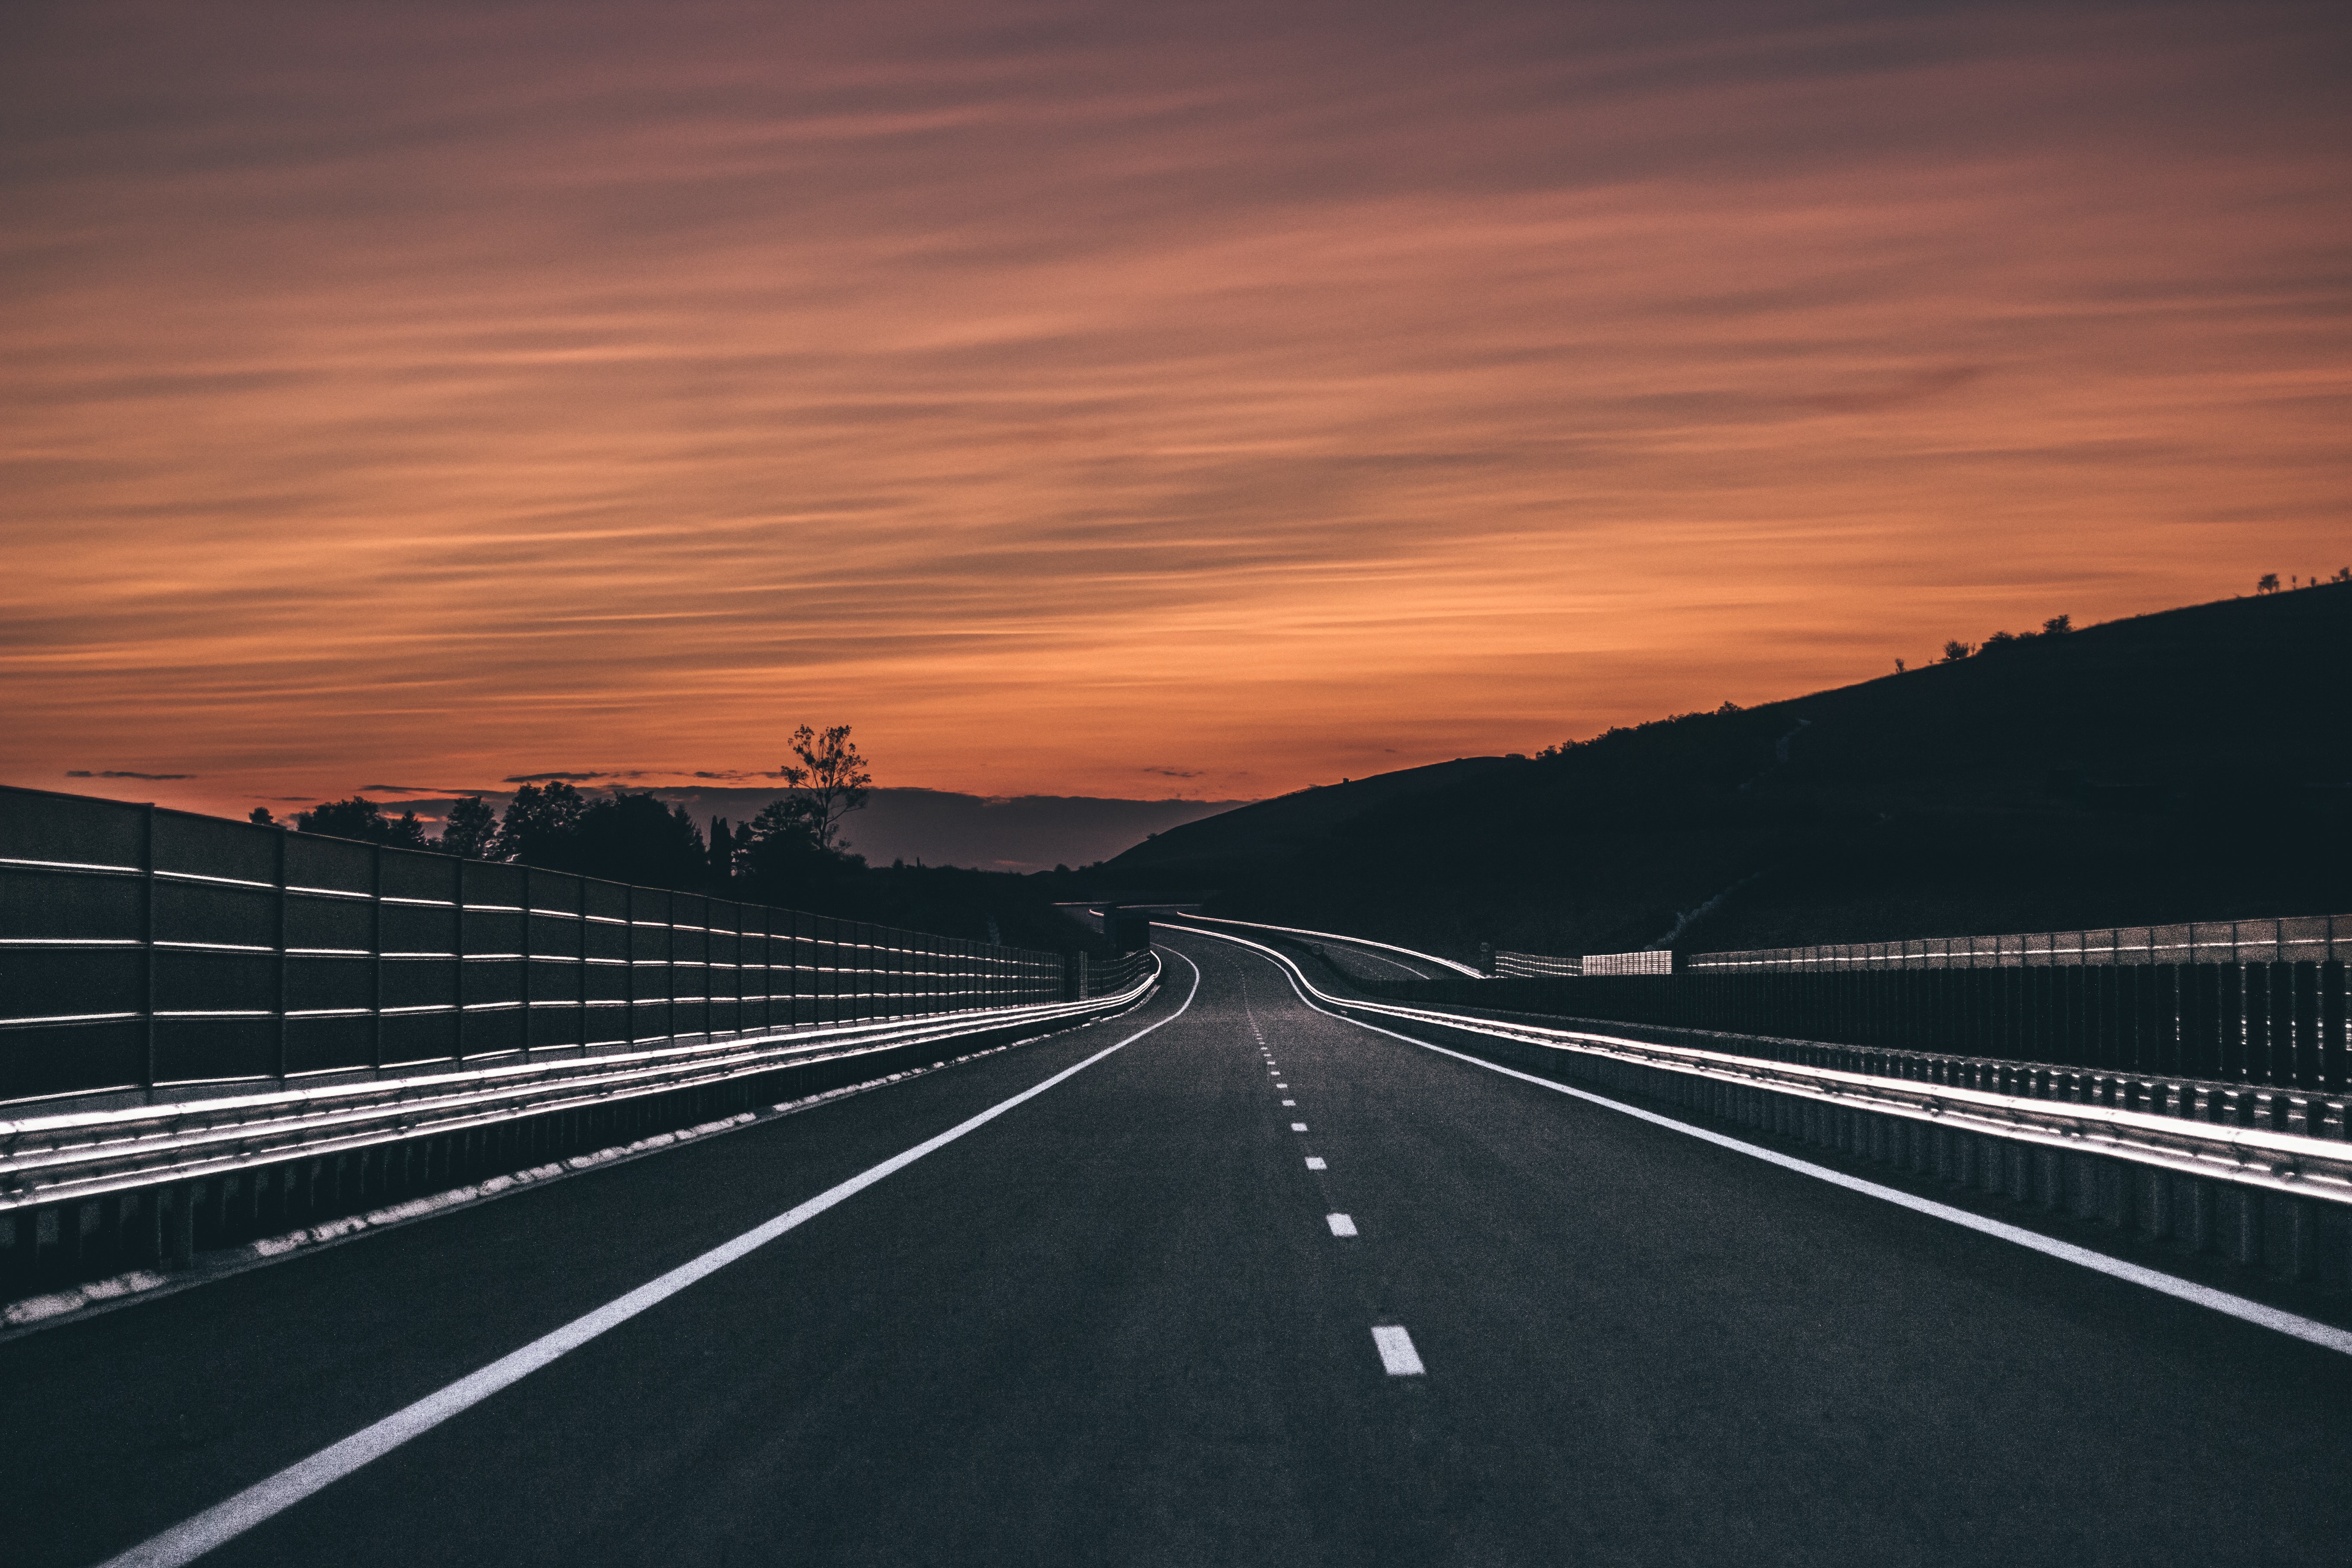
road, highway, sky, freeway, asphalt, lane, cloud, horizon, infrastructure, line, evening, road surface, dusk, nonbuilding structure, sunset, thoroughfare, tree, afterglow, night, road trip, landscape, mountain